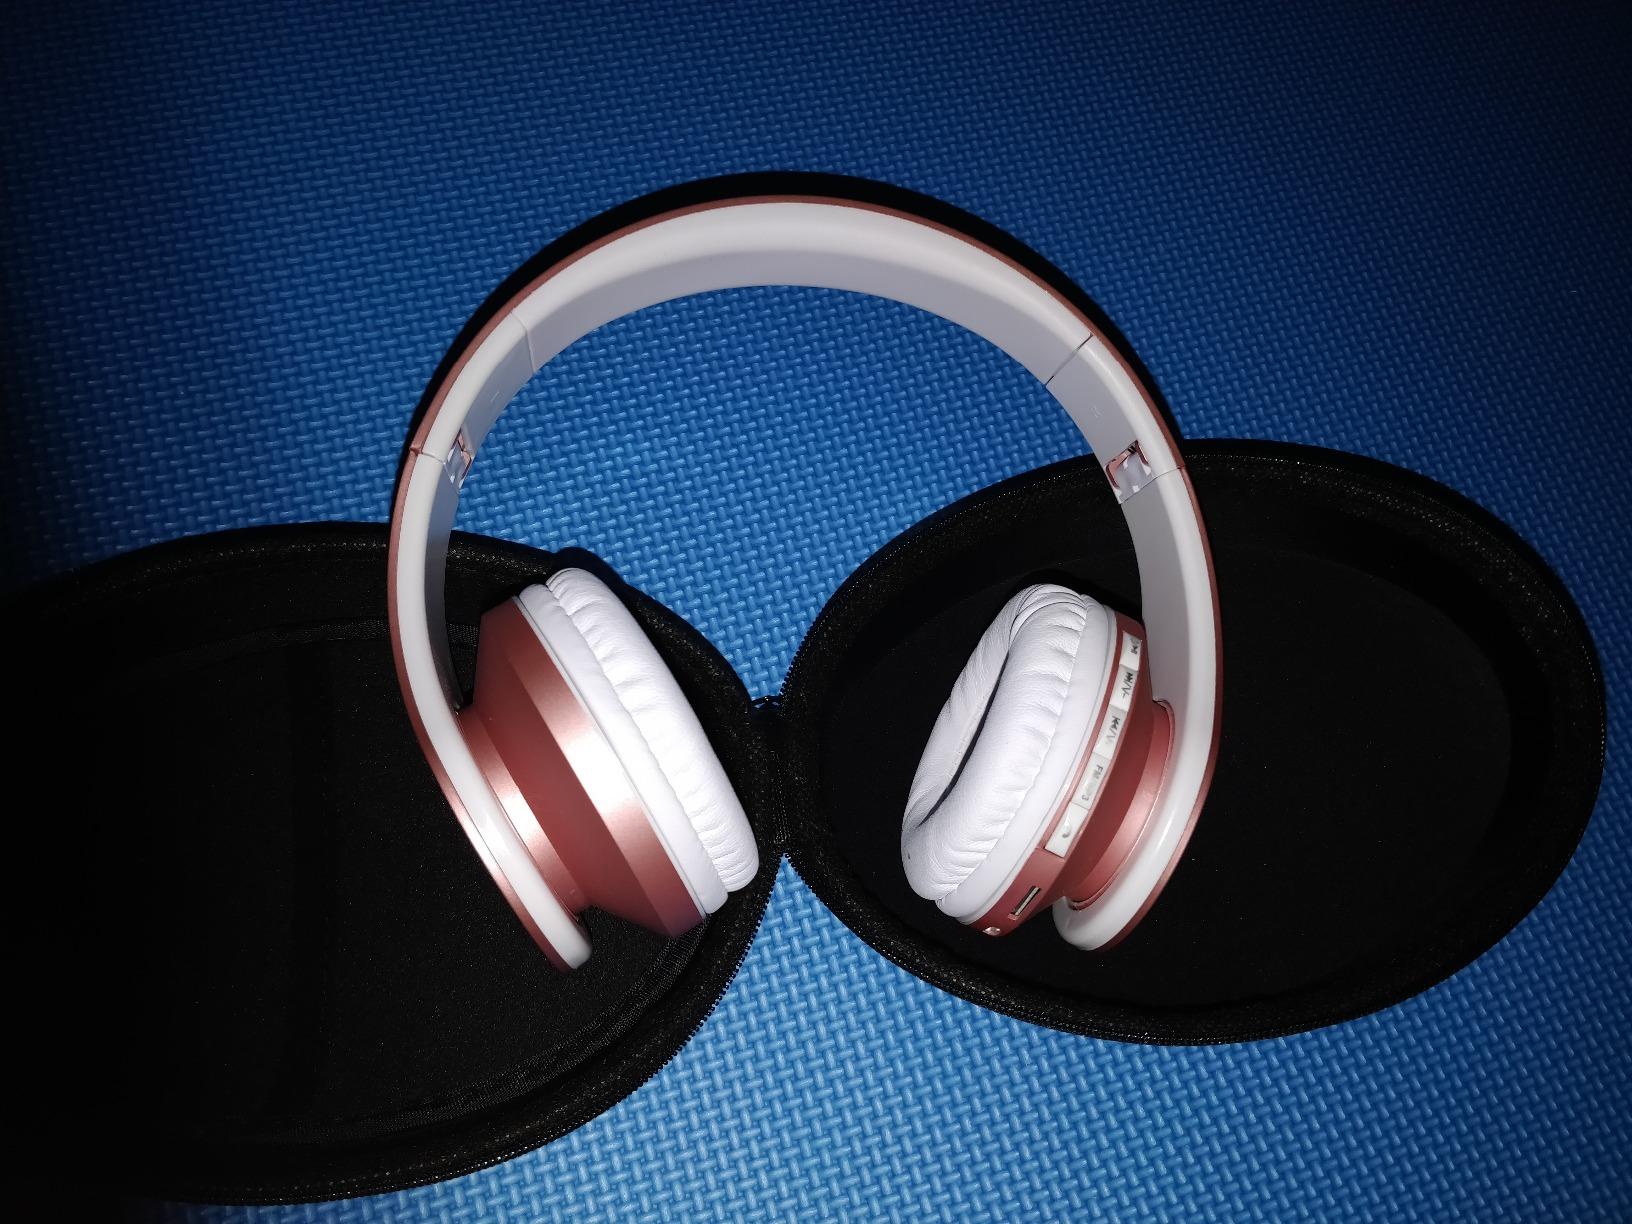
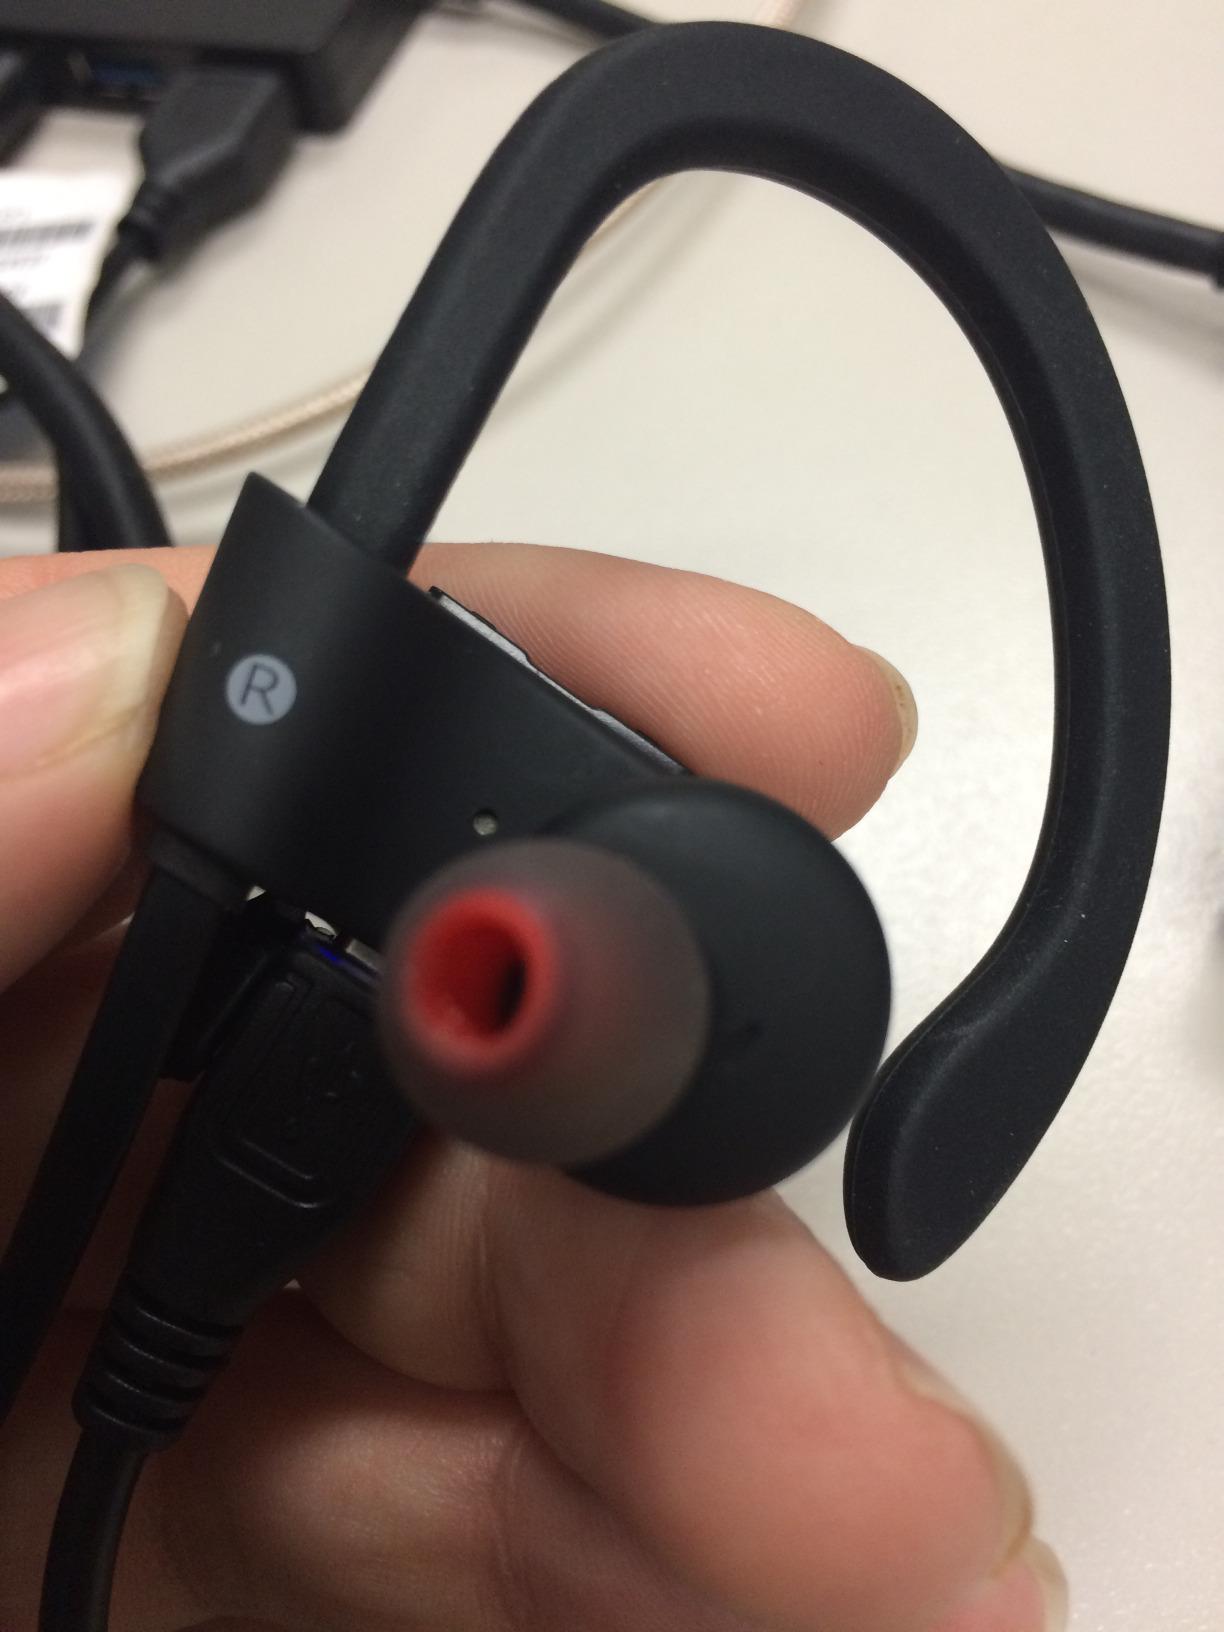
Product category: headphones
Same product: no